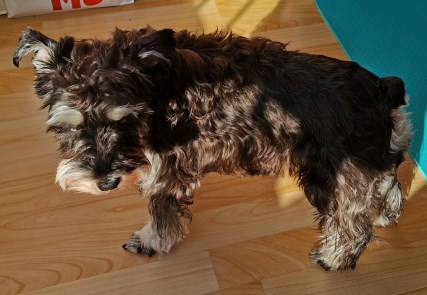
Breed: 2342-n000102-miniature_schnauzer